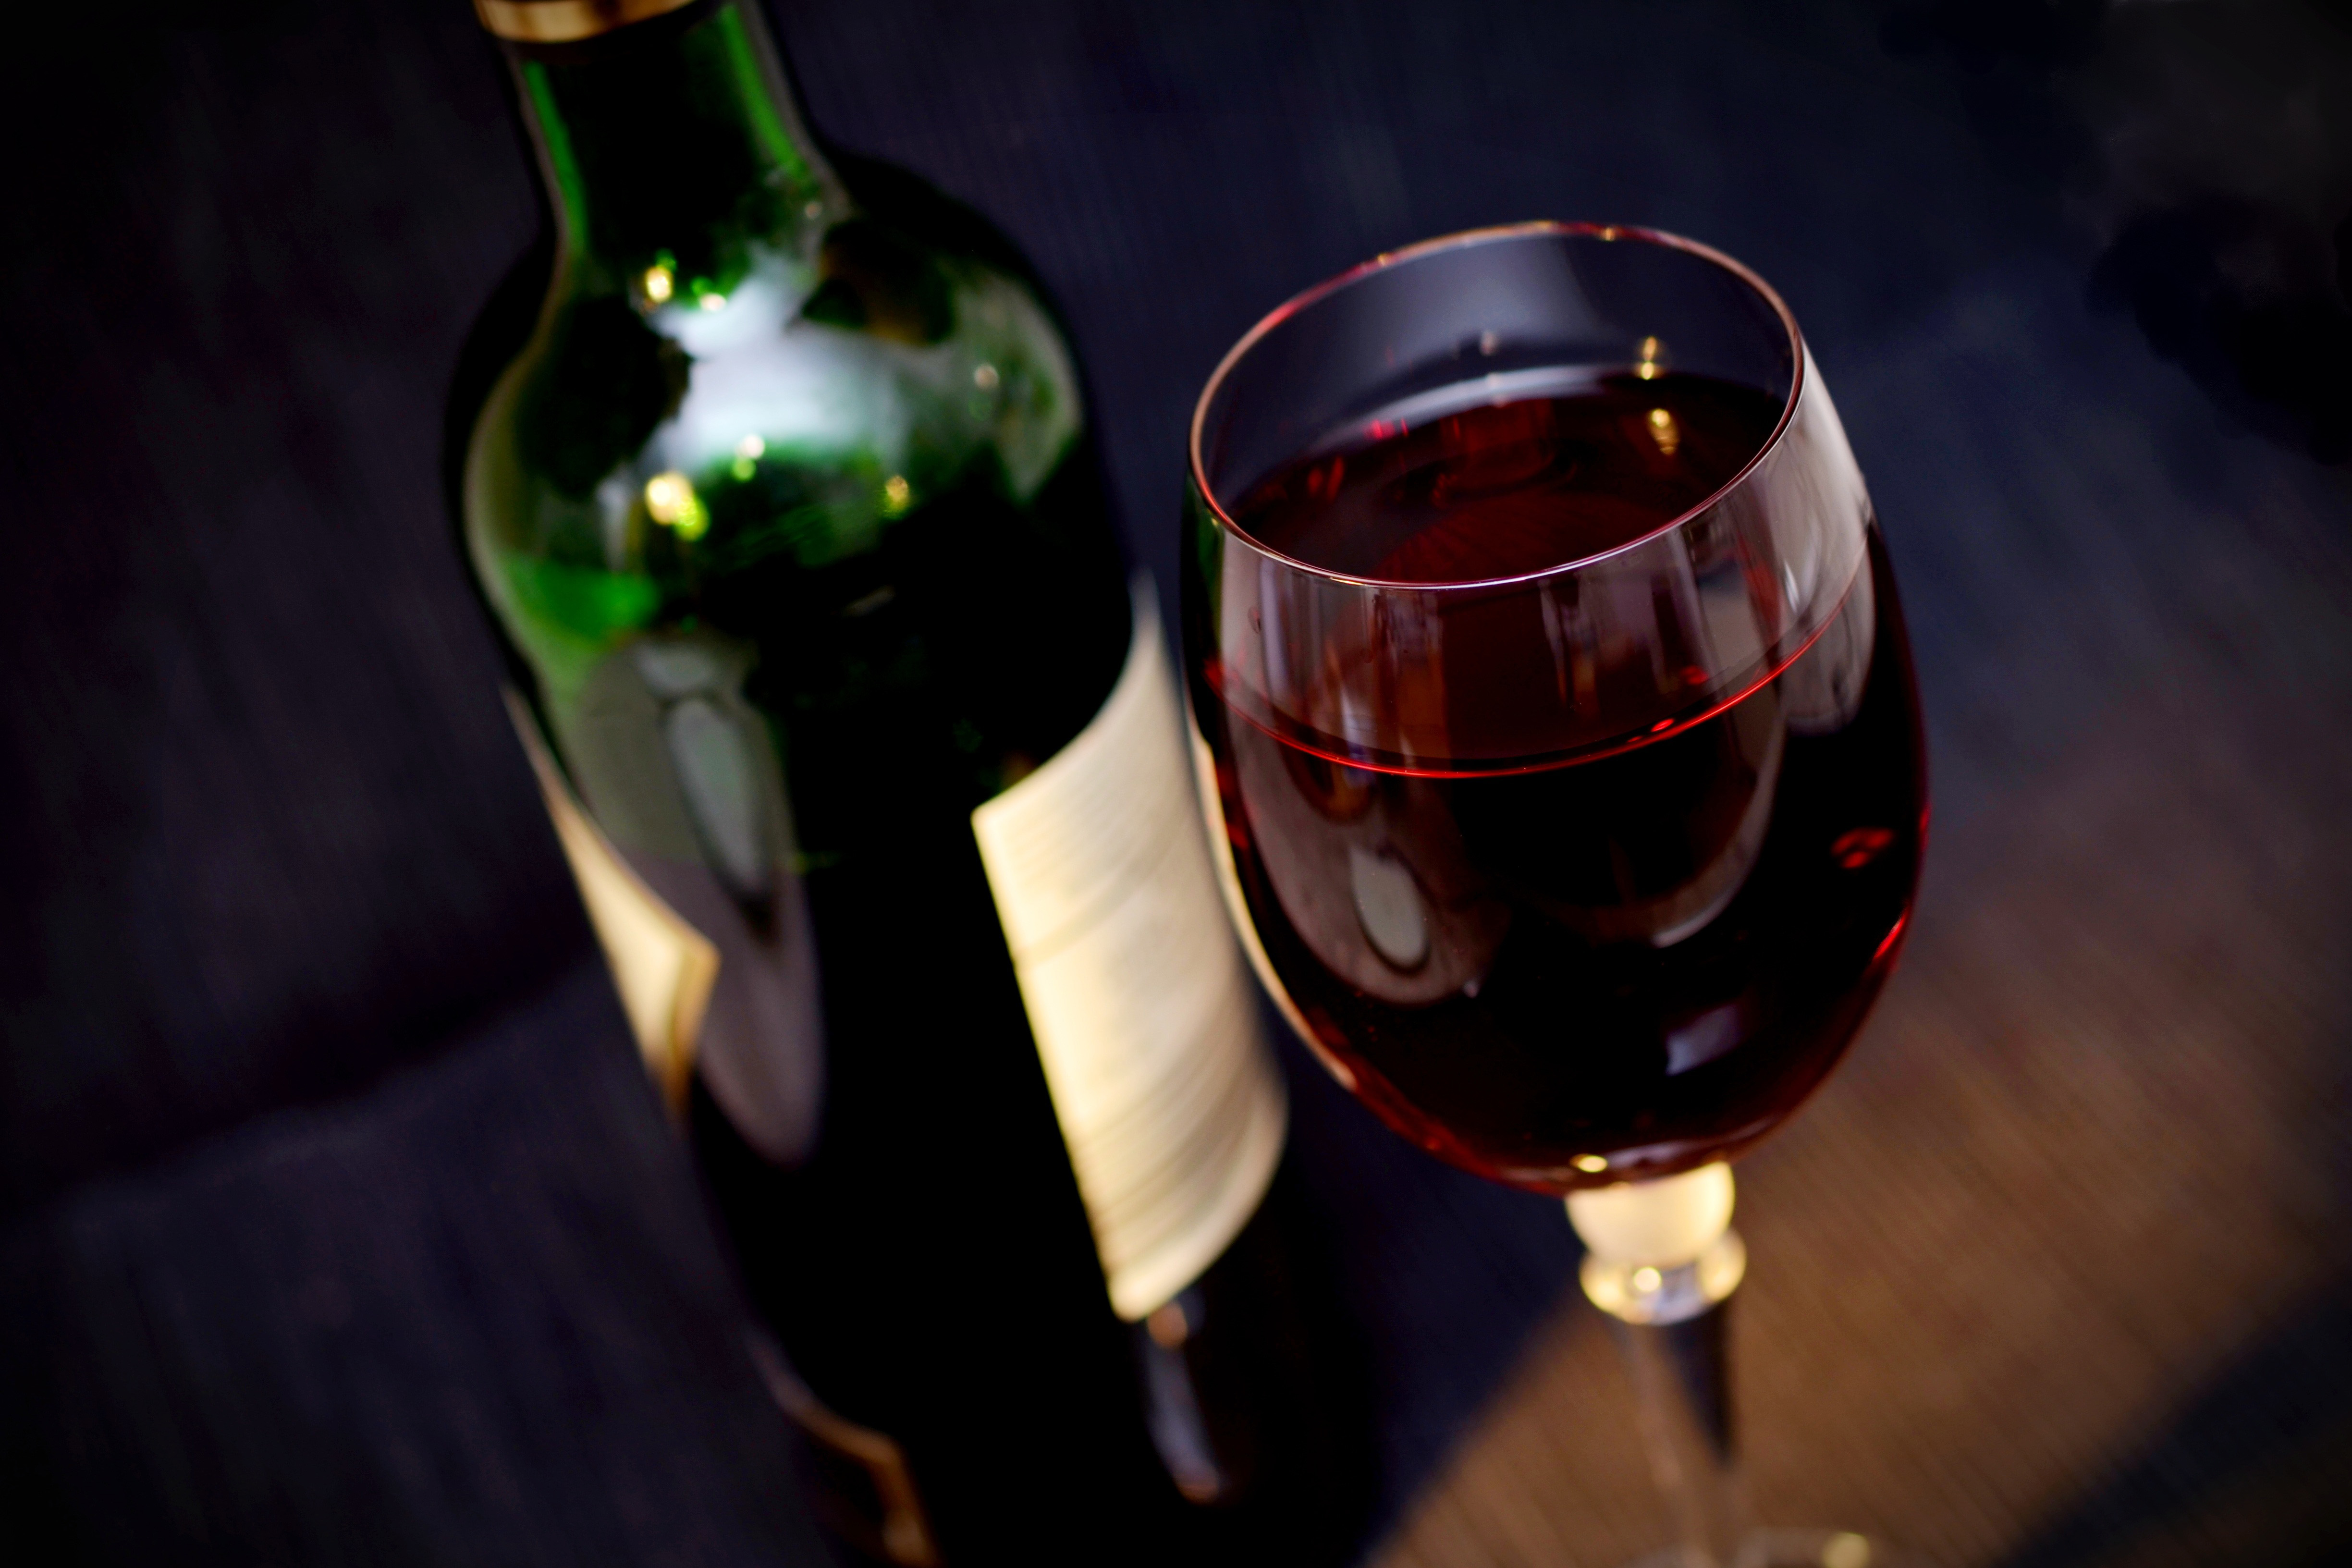
wine glass, red wine, alcohol, drink, stemware, wine, bottle, glass, drinkware, alcoholic beverage, champagne stemware, liqueur, wine bottle, glass bottle, distilled beverage, wine cocktail, dessert wine, tableware, kalimotxo, mulled wine, still life photography, barware